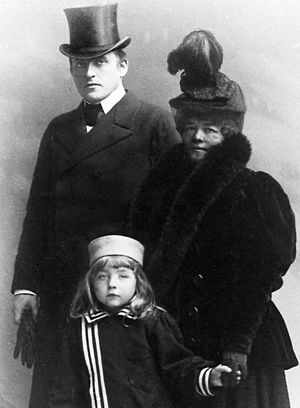
RMS Titanic / Rejsen / Overlevende og omkomne
Arne Fahlstrøm omkom i forliset, kun 18 år gammel. Her som barn med sine forældre, skuespillerne Alma og Johan Fahlstrøm.
RMS Titanic var rederiet White Star Lines stolthed og det andet skib i Olympic-klassen. Det var tidens største dampdrevne skib. Titanic forliste natten mellem 14. og 15. april 1912. Forliset gik over i historien som en af de største skibskatastrofer i fredstid.